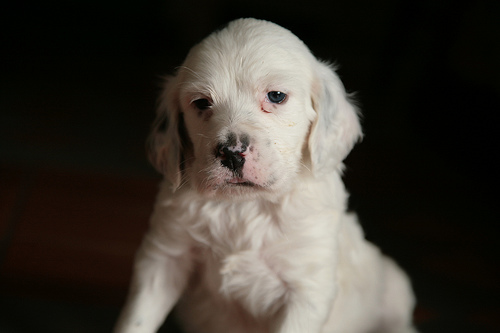
Animal: dog
Breed: english_setter